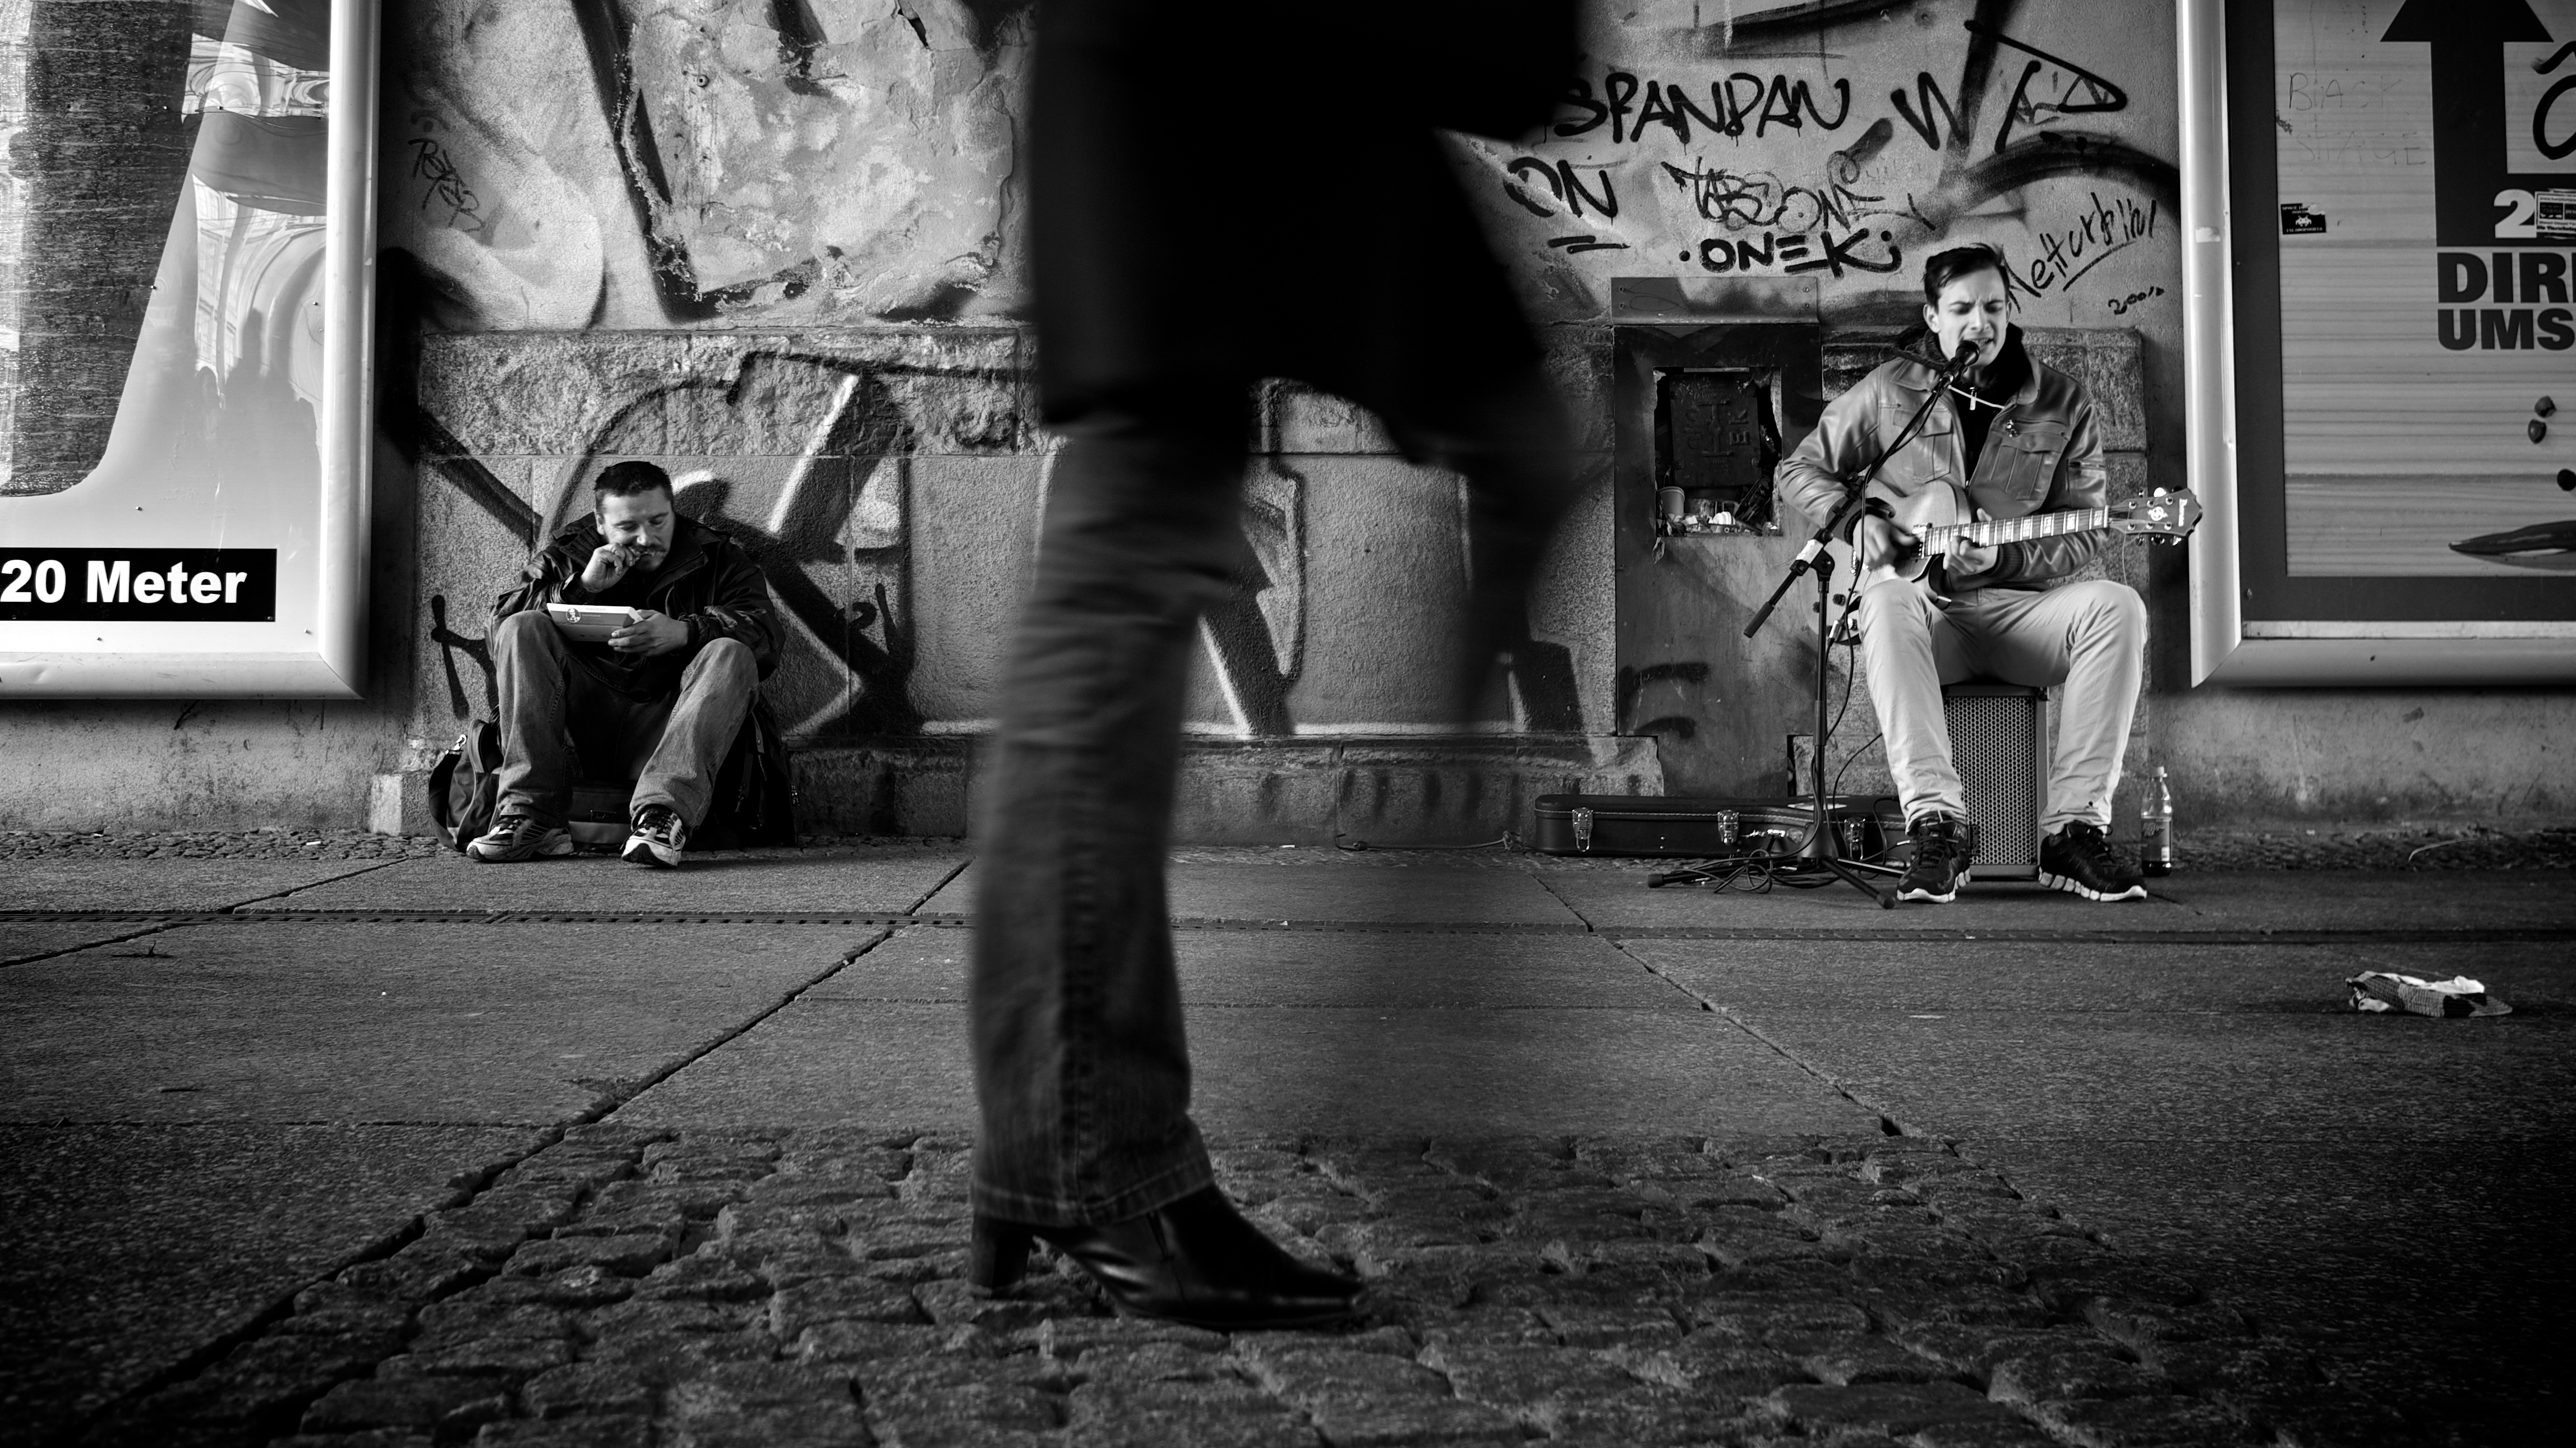
black and white, road, white, street, photography, ebook, color, training, darkness, black, monochrome, streetphotography, flickr, thomas, video, infrastructure, olympus, photograph, omd, fuji, leica, monochrom, leuthard, hcb, thomasleuthard, monochrome photography, film noir